Manayunk Bridge

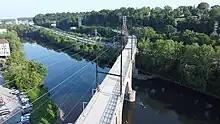
Aerial view of Manayunk Bridge, facing Lower Merion, showing the S curve.

SEPTA has not resumed service to Ivy Ridge; in 1996 low ridership led SEPTA to consider discontinuing service to Cynwyd altogether.